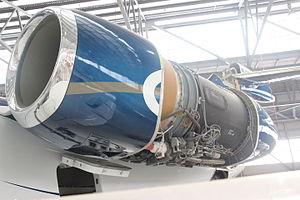
Le Rolls-Royce AE 3007 est un turbofan à fort taux de dilution de taille moyenne, produit par Rolls-Royce North America, la filiale américaine de la société britannique Rolls-Royce Holdings plc.. Au sein des armées, il est désigné F137. Plus de 2 200 exemplaires sont actuellement en service.